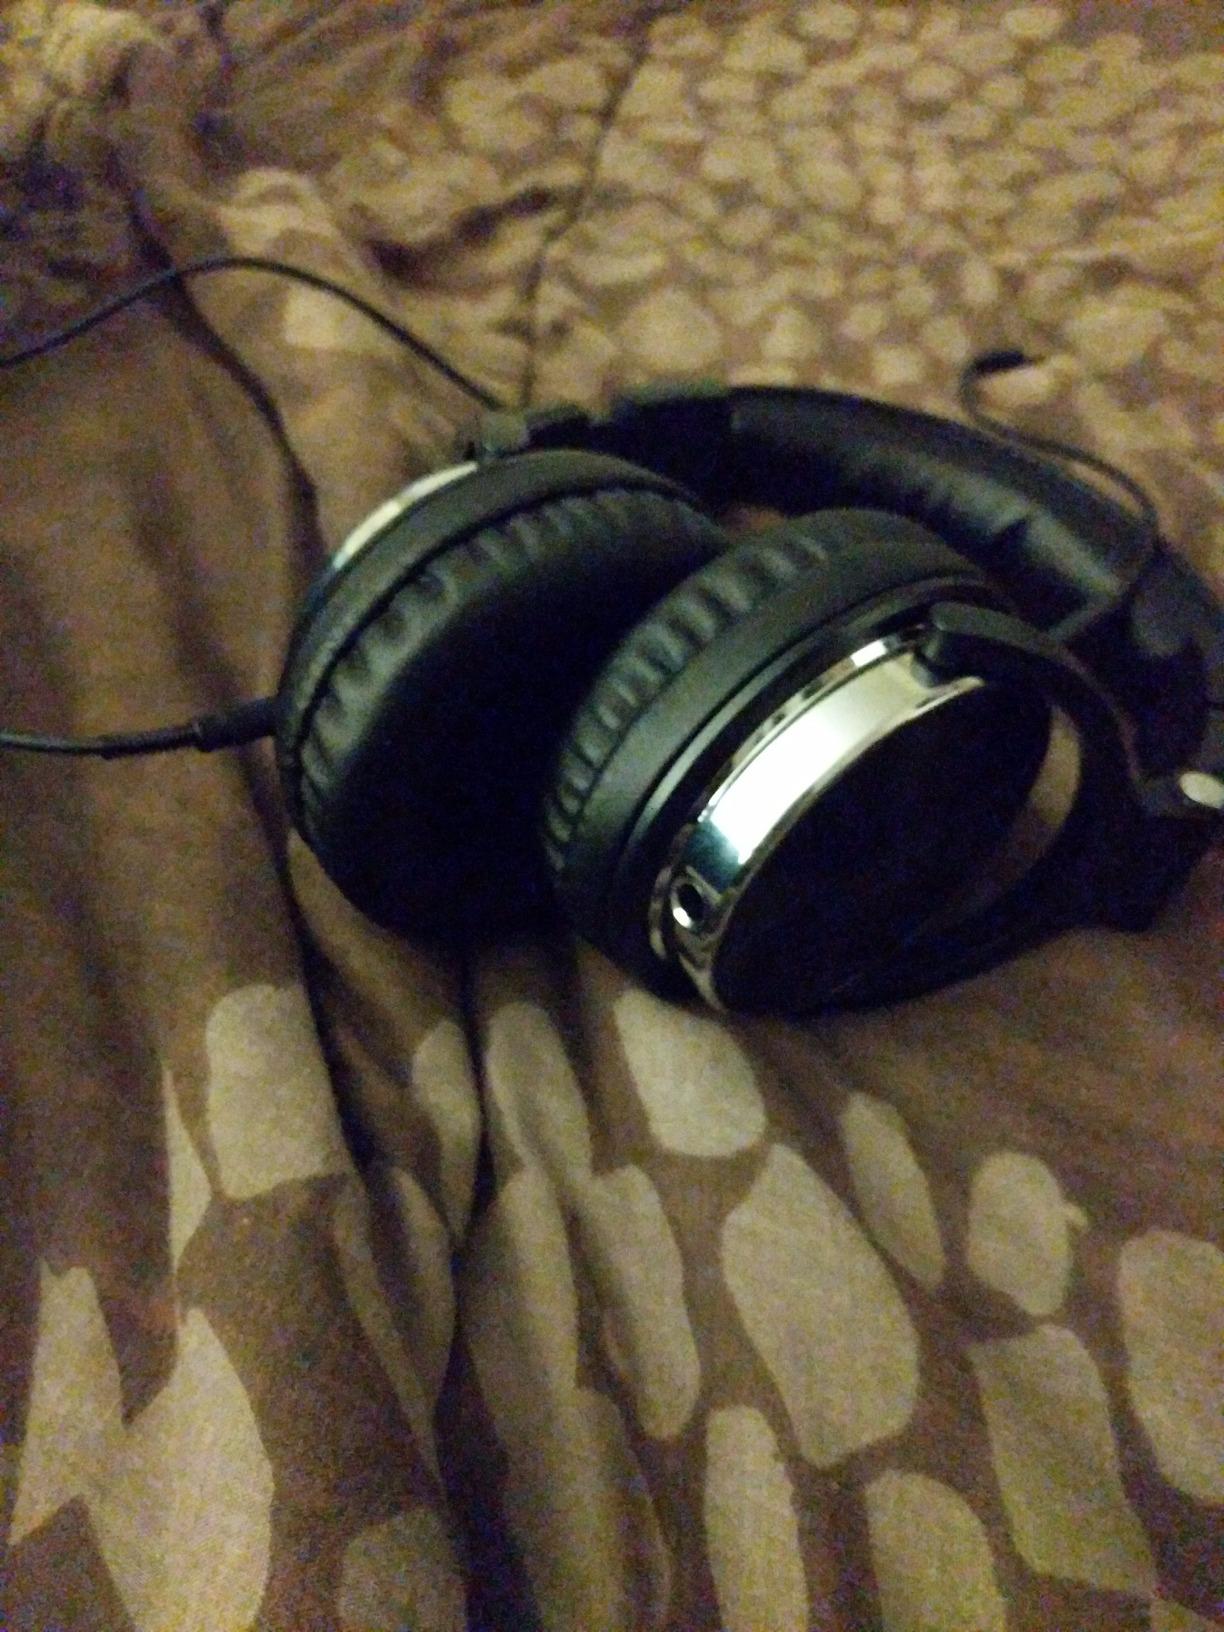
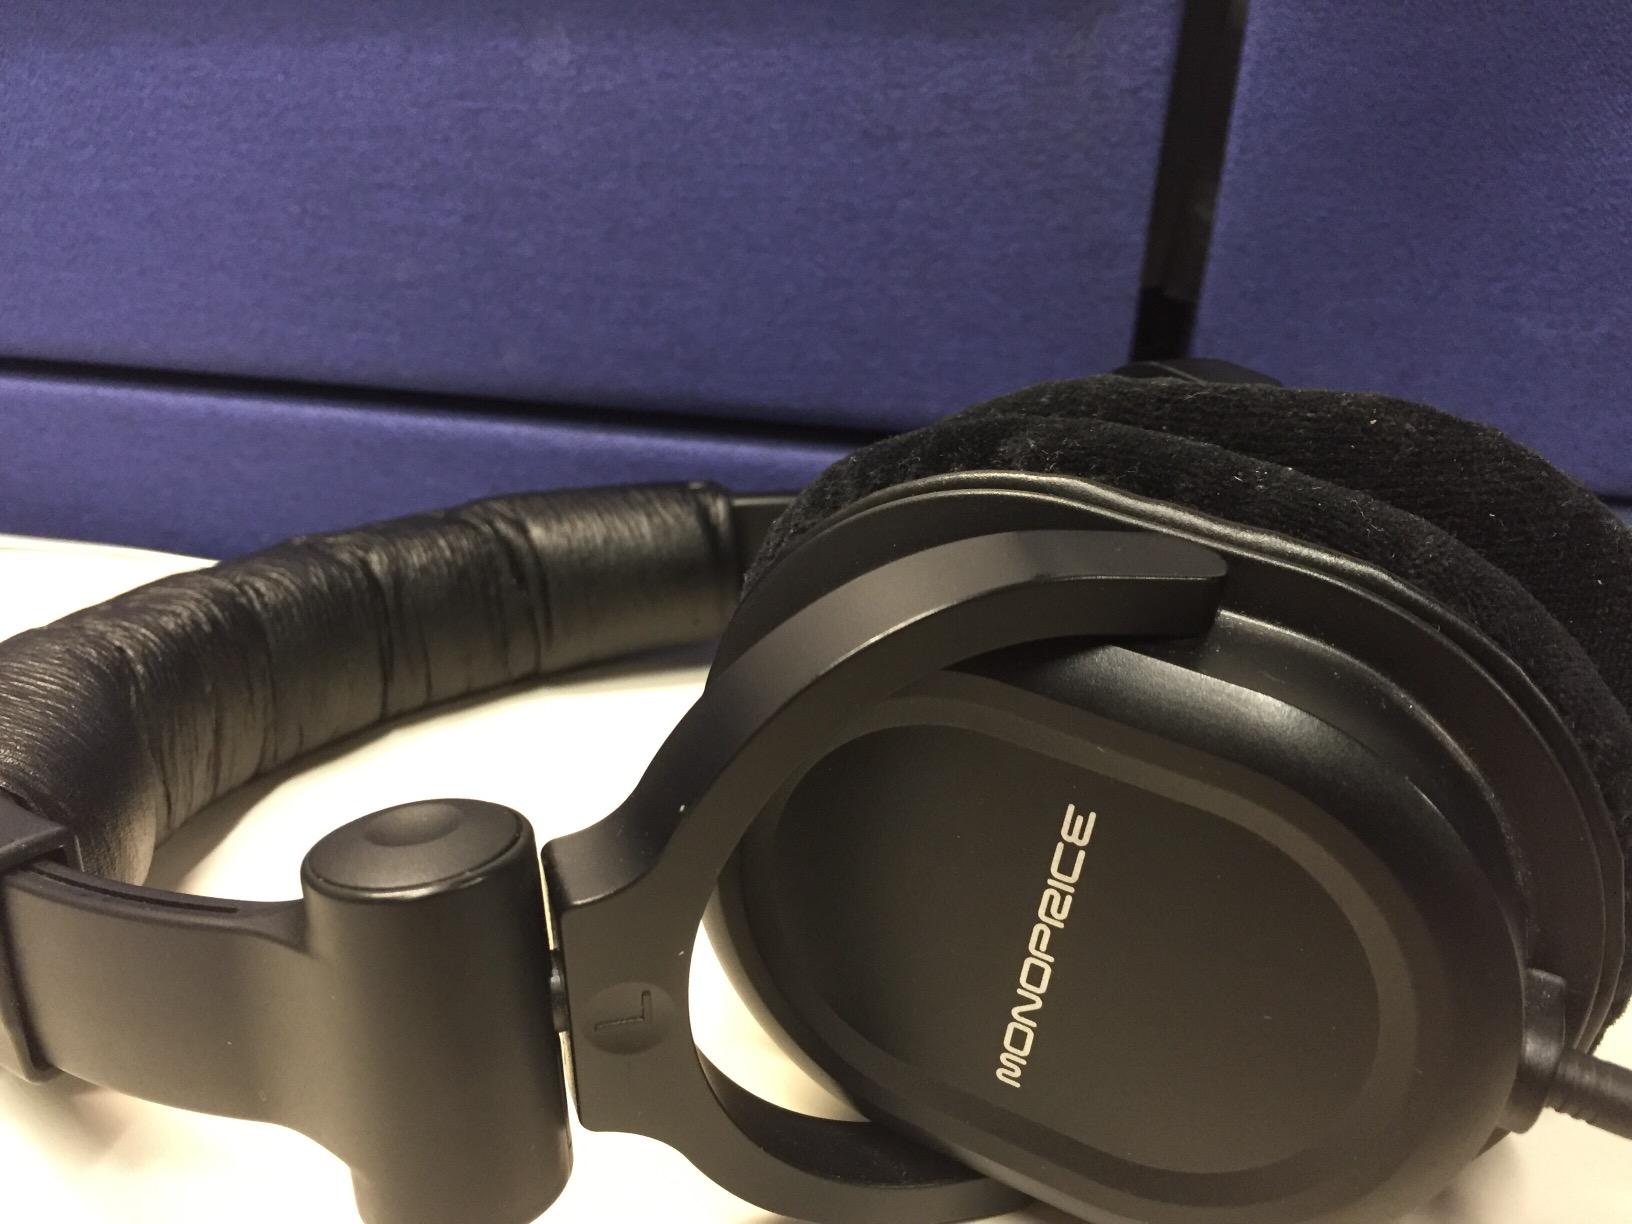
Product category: headphones
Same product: no